Drastrup (Essenbæk Parish)

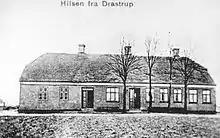
Drastrup School in ca. 1880.

A newly built school was opened in Drastrup March 1, 1859, and Drastrup Co-operative Society ("Drastrup Brugsforening") was established in 1900.